Evergreen (manga)

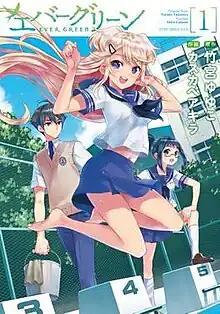
Cover of the first Japanese volume

is a Japanese romantic comedy "shōnen" manga series written by Yuyuko Takemiya and illustrated by Akira Kasukabe. Published by ASCII Media Works, it is serialized since July 19, 2011, first on "Dengeki Daioh Genesis" magazine and later on "Monthly Comic Dengeki Daioh". Four volumes compiling the chapters have been released. It is published in English by Seven Seas Entertainment.